Forton Barracks

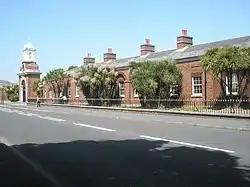
Forton Barracks

Forton Barracks was a military installation near Gosport in Hampshire, which served first as an Army barracks and then as a divisional headquarters for the Royal Marines. It subsequently served as a Royal Navy training establishment. Today, the site is occupied by St Vincent College.